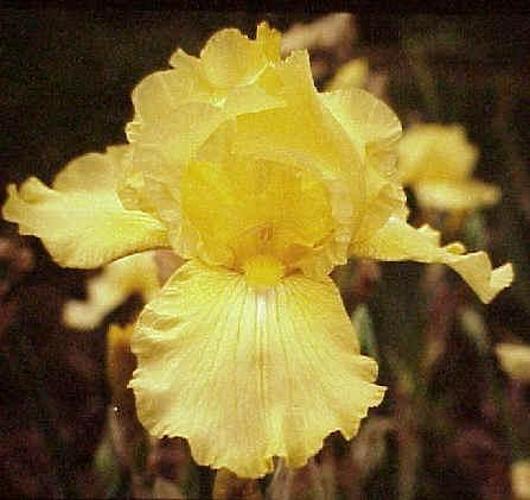
Flower: Iris